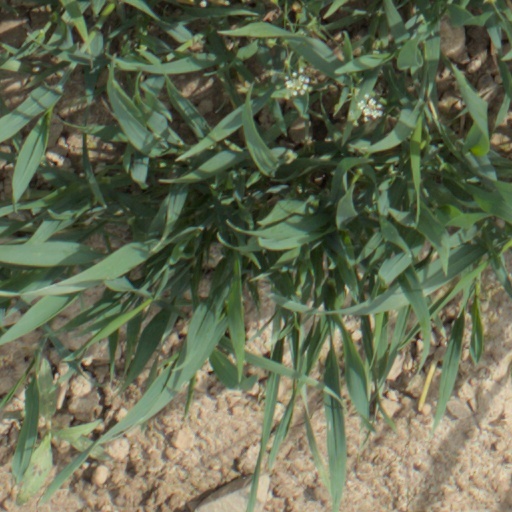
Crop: wheat